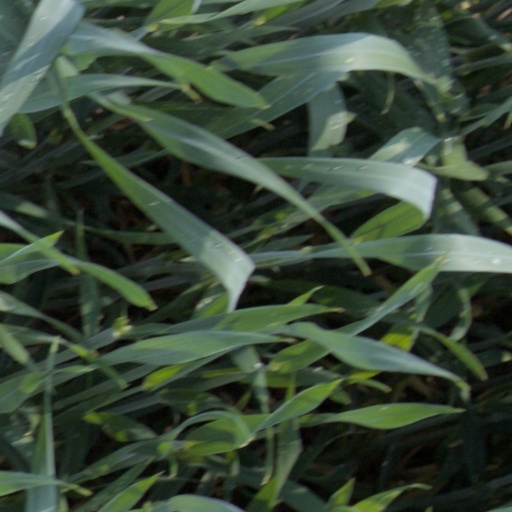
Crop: wheat